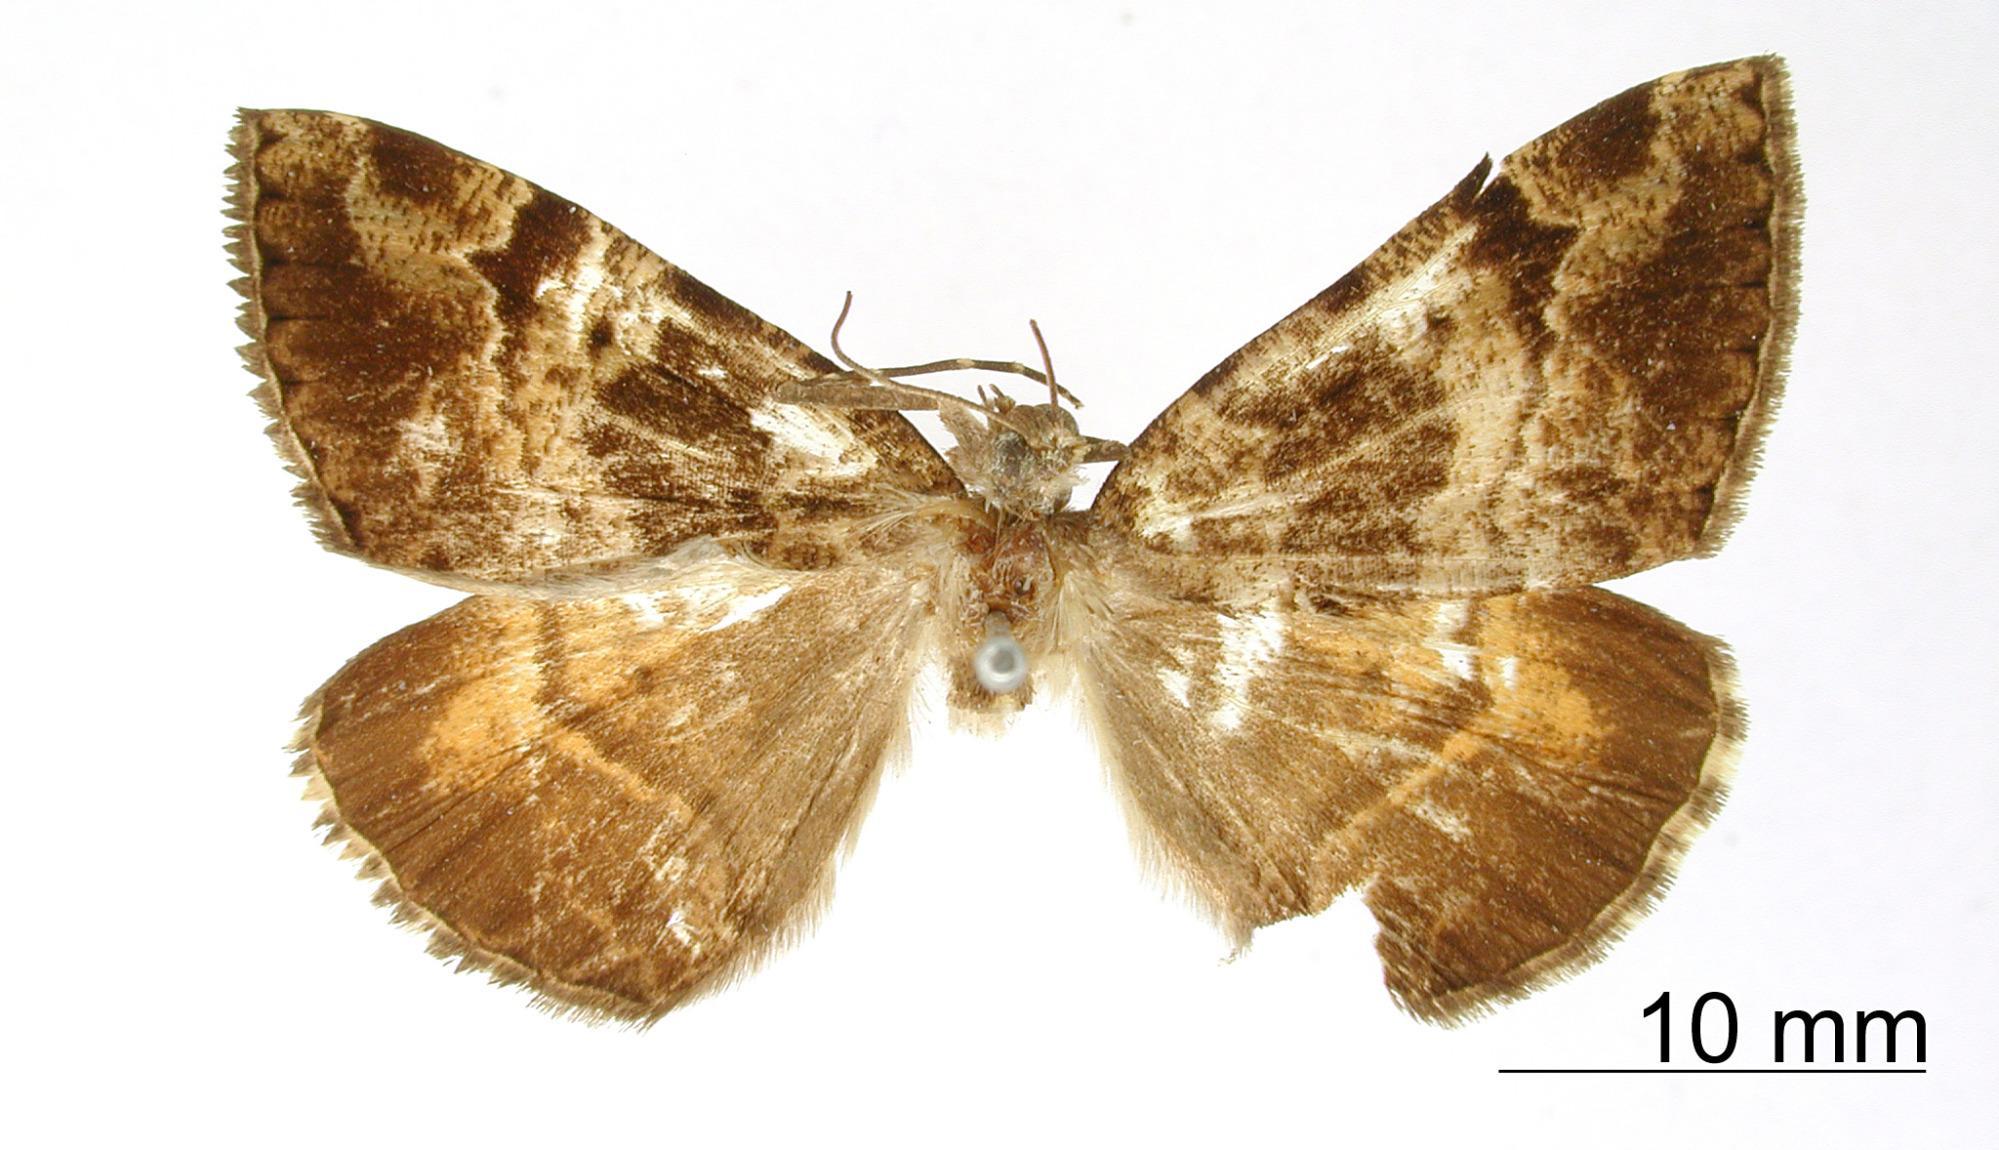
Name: Calvertia fumipennis
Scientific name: Calvertia fumipennis Warren, 1908
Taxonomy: Animalia, Arthropoda, Insecta, Lepidoptera, Geometridae, Ennominae
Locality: Chile